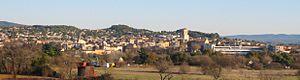
Vue générale de Pertuis
Pertuis est une commune française située dans le département de Vaucluse, en région Provence-Alpes-Côte d'Azur. Elle est longée au sud par la Durance, qui après avoir servi de limite entre le comté de Provence et le comté de Forcalquier, sert aujourd'hui de limite entre les départements de Vaucluse et des Bouches-du-Rhône.